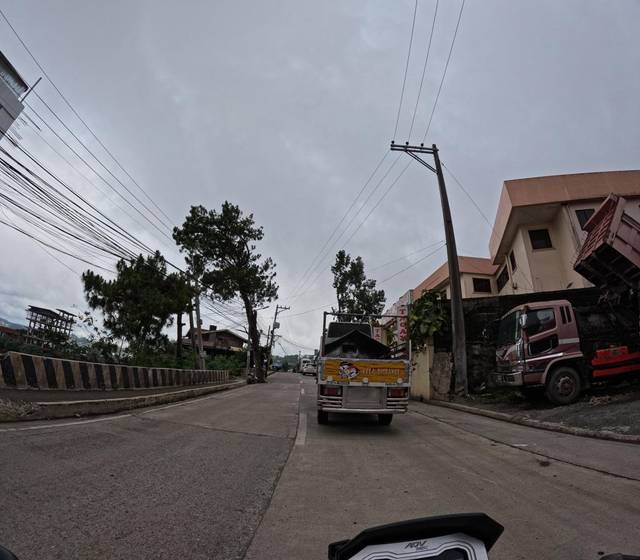
Region: Philippines
Coordinates: 16.423, 120.577